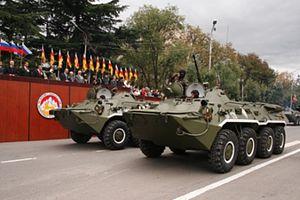
Les forces armées d'Ossétie du Sud ou armée sud-ossète est l'armée nationale de l'Ossétie du Sud.
Vadim Vladimirovitch Brovtsev est un entrepreneur et homme politique russe et sud-ossète qui sert comme conseiller municipal d'Oziorsk en Russie, Premier ministre de la république séparatiste et non reconnue d'Ossétie du Sud puis président par intérim de celle-ci. Un homme avec un passé obscur et criminel, il atteint le pouvoir en Ossétie du Sud après y être envoyé par la Russie pour l'administrer, un an après la reconnaissance de la république par le Kremlin.
Tskhinvali, connu aussi comme Tskhinval, est la capitale de l'Ossétie du Sud, territoire du Caucase au statut contesté. Peuplée majoritairement par des Ossètes depuis les années 1950, la ville se situe sur la rivière Liakhvi, environ 100 kilomètres au nord-ouest de Tbilissi, capitale de la Géorgie, et à vingt-cinq kilomètres de la frontière avec la Russie.